G.U.Y.

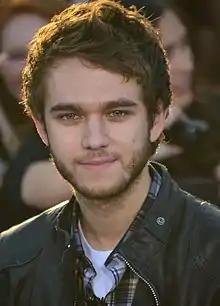
Zedd "(pictured)" co-wrote and produced "G.U.Y."

Development of Gaga's third studio album, "Artpop", began shortly after the release of her second one, "Born This Way" (2011), and by the following year, the record was already being recorded. "G.U.Y." was confirmed in an interview with "Stylist" magazine where Joanna McGarry asked Gaga about her views on feminism. Gaga told McGarry that the song is about new-age feminism, which she wanted to explore, where being subordinate to a man is the transfer of strength: